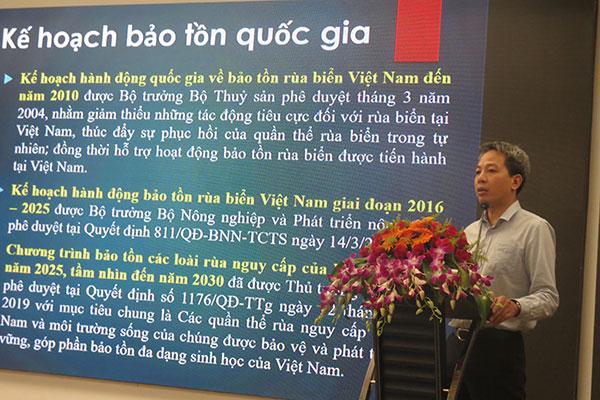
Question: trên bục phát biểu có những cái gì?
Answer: trên bục phát biểu có hoa và cái micro